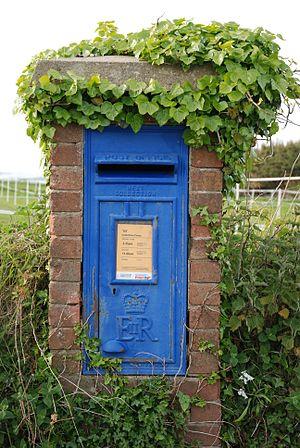
Boite aux lettres Guernesey Nouormand: Boêtes à lettres, Guernési
Le bailliage de Guernesey est une dépendance de la Couronne britannique dans la Manche, au large des côtes françaises du Cotentin.